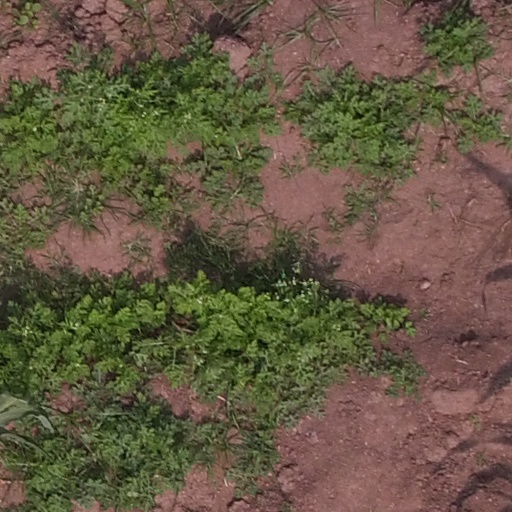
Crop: maize; corn